Backline (stage)

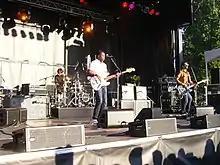
Canadian band Bedouin Soundclash performing. The backline gear, including an 8x10" bass speaker cabinet, drums, and several powerful guitar amps, can be seen behind the two musicians in the front of the stage.

The term backline is used in popular music and sound reinforcement system contexts to refer to electronic audio amplification equipment and speaker enclosures that are placed behind the band or the rhythm section on stage, including amplifiers and speaker cabinets for guitars, bass guitars and keyboards. Such equipment is often rented or leased by the band or their management, or provided by the venue. Speakers placed at the front of the stage facing the performers are also known as monitor speakers or "foldback". The main speakers facing the audience are sometimes referred to as "front of house speakers".